History of the Los Angeles Rams

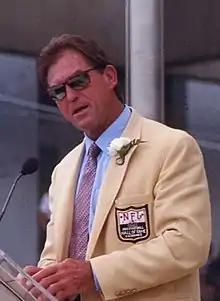
Jack Youngblood giving his Pro Football Hall of Fame induction speech in 2001

The Rams' coach for this run was Chuck Knox, who led the team through 1977. The Chuck Knox-coached Rams featured an unremarkable offense carried into the playoffs annually by an elite defensive unit. The defining player of the 1970s L.A. Rams was Jack Youngblood. Youngblood was called the 'Perfect Defensive End' by fellow Hall of Famer Merlin Olsen. His toughness was legendary, notably playing on a broken leg during the Rams' run to the 1980 Super Bowl. His blue-collar ethic stood in opposition to the perception that the Rams were a soft 'Hollywood' team. However, several Rams players from this period took advantage of their proximity to Hollywood and crossed over into acting after their playing careers ended. Most notable of these was Fred Dryer, who starred in the TV series "Hunter" from 1984 to 1991, as well as Olsen, who retired after 1976. During the 1977 offseason, the Rams, looking for a veteran quarterback, acquired Joe Namath from the Jets. In spite of a 2–1 start to the regular season, Namath's bad knees rendered him nearly immobile and after a Monday night defeat in Chicago, he never played again. With Pat Haden at the helm, the Rams won the division and advanced to the playoffs, but lost at home to Minnesota. Chuck Knox left for the Bills in 1978, after which Ray Malavasi became head coach. Going 12–4, the team won the NFC West for the sixth year in a row and defeated the Vikings, thus avenging their earlier playoff defeat. However, success eluded them again as they were shut out in the NFC Championship by the Cowboys.